University of Texas System

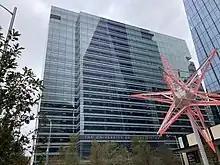
Headquarters

The administrative offices are in Downtown Austin. The UT system approved moving the system headquarters in November 2012. Bonds from the UT System's endowment funded the construction of the new 19-story, headquarters, which had a price tag of $102 million. The UT System planned to lease a portion of the facility for shops and other offices, with the approximately remaining portion used for its own employees. The system headquarters opened on August 1, 2017.